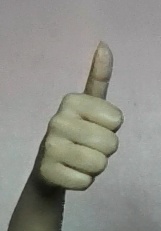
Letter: aleff